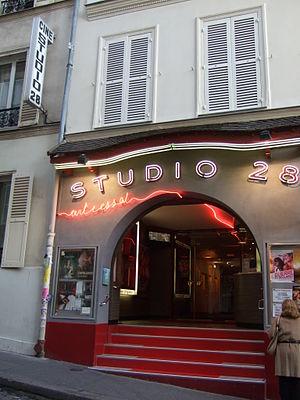
cinéma d'art et essai